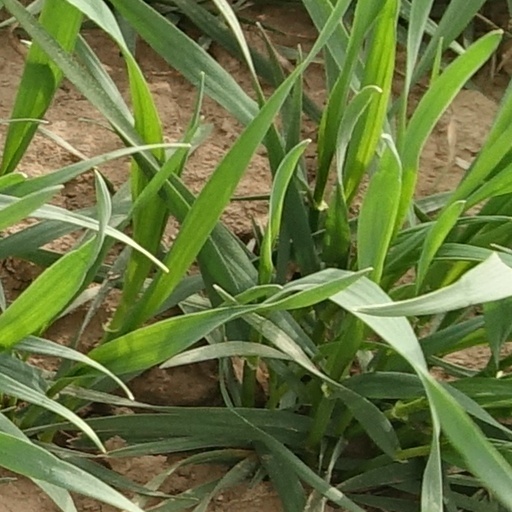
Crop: wheat